Air Berlin

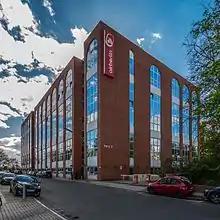
Air Berlin's former headquarters at the "Airport Bureau Center" in Charlottenburg-Wilmersdorf, Berlin.

In July 2010, it was also announced that Air Berlin would join Oneworld, the global airline alliance. In preparation for joining the alliance, Air Berlin made codeshare agreements with Finnair and American Airlines starting with the 2010/2011 winter schedule. Air Berlin planned to operate an airline hub at Berlin Brandenburg Airport together with its Oneworld partners from the originally planned opening in 2012. The delayed opening of the new airport made it difficult to operate a hub, as the infrastructure at Tegel was not designed for a hub.